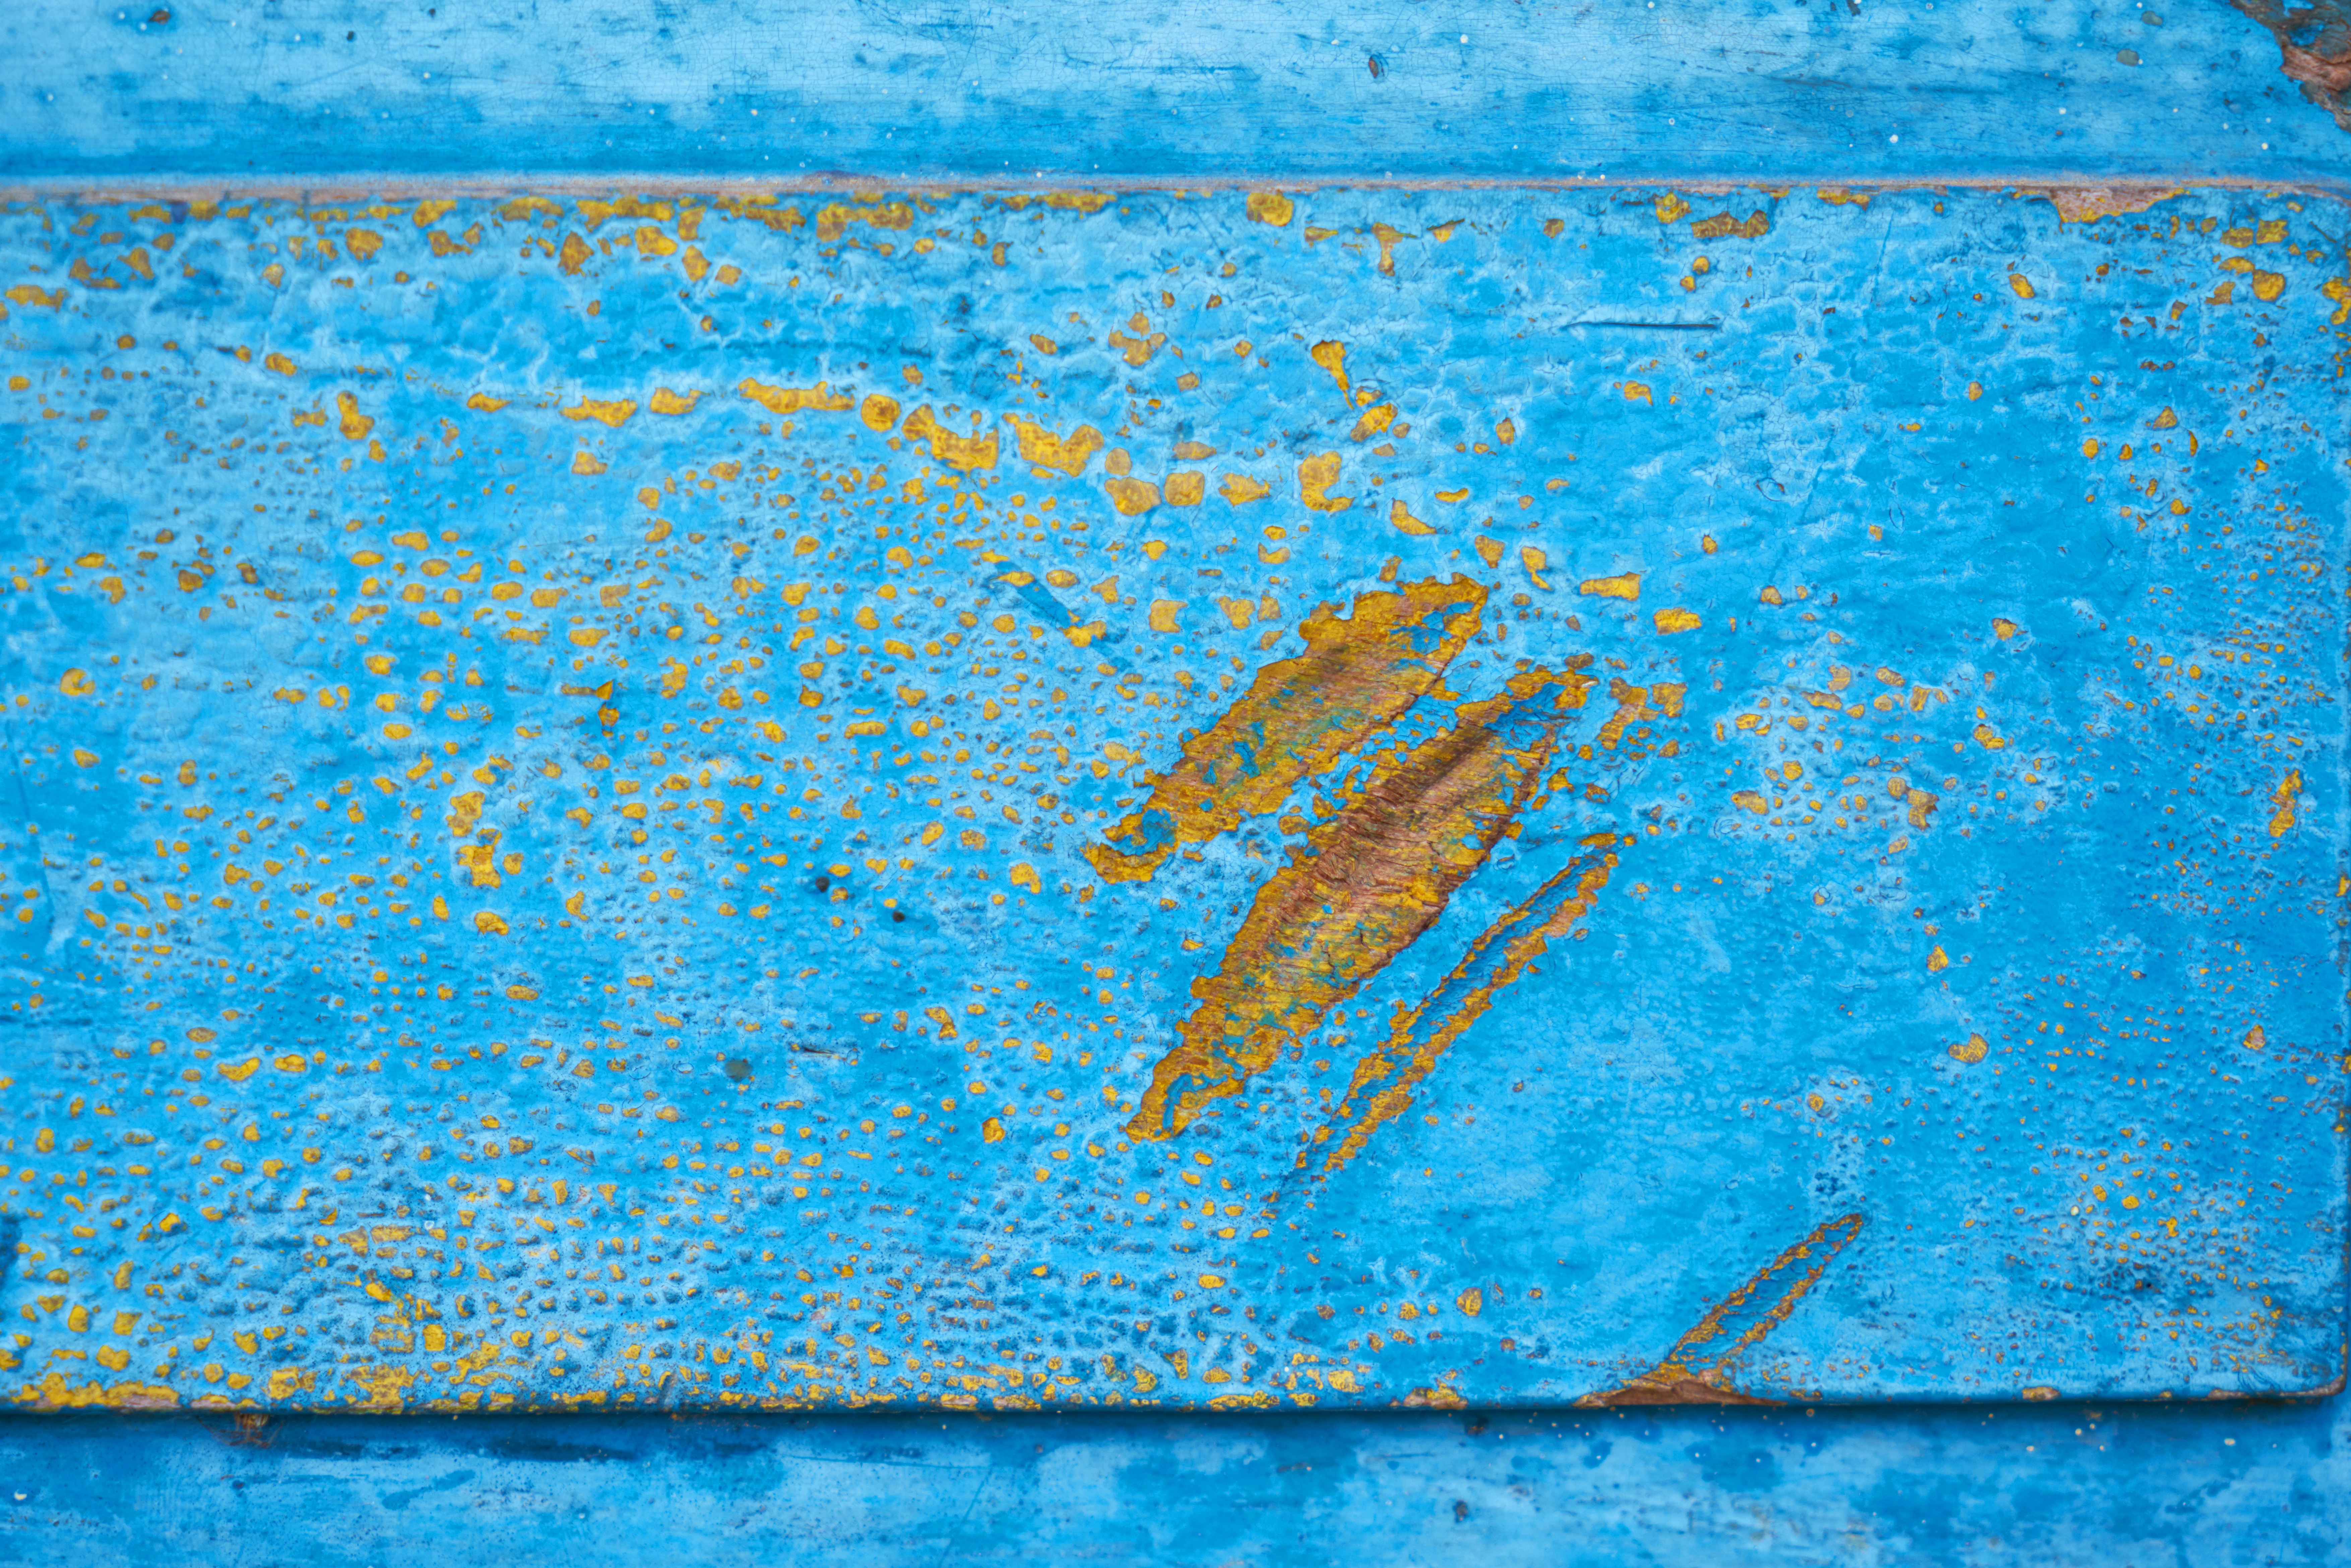
wood, wooden, blue, old, dirty, texture, background, horizontal, no people, macro, selective focus, pattern